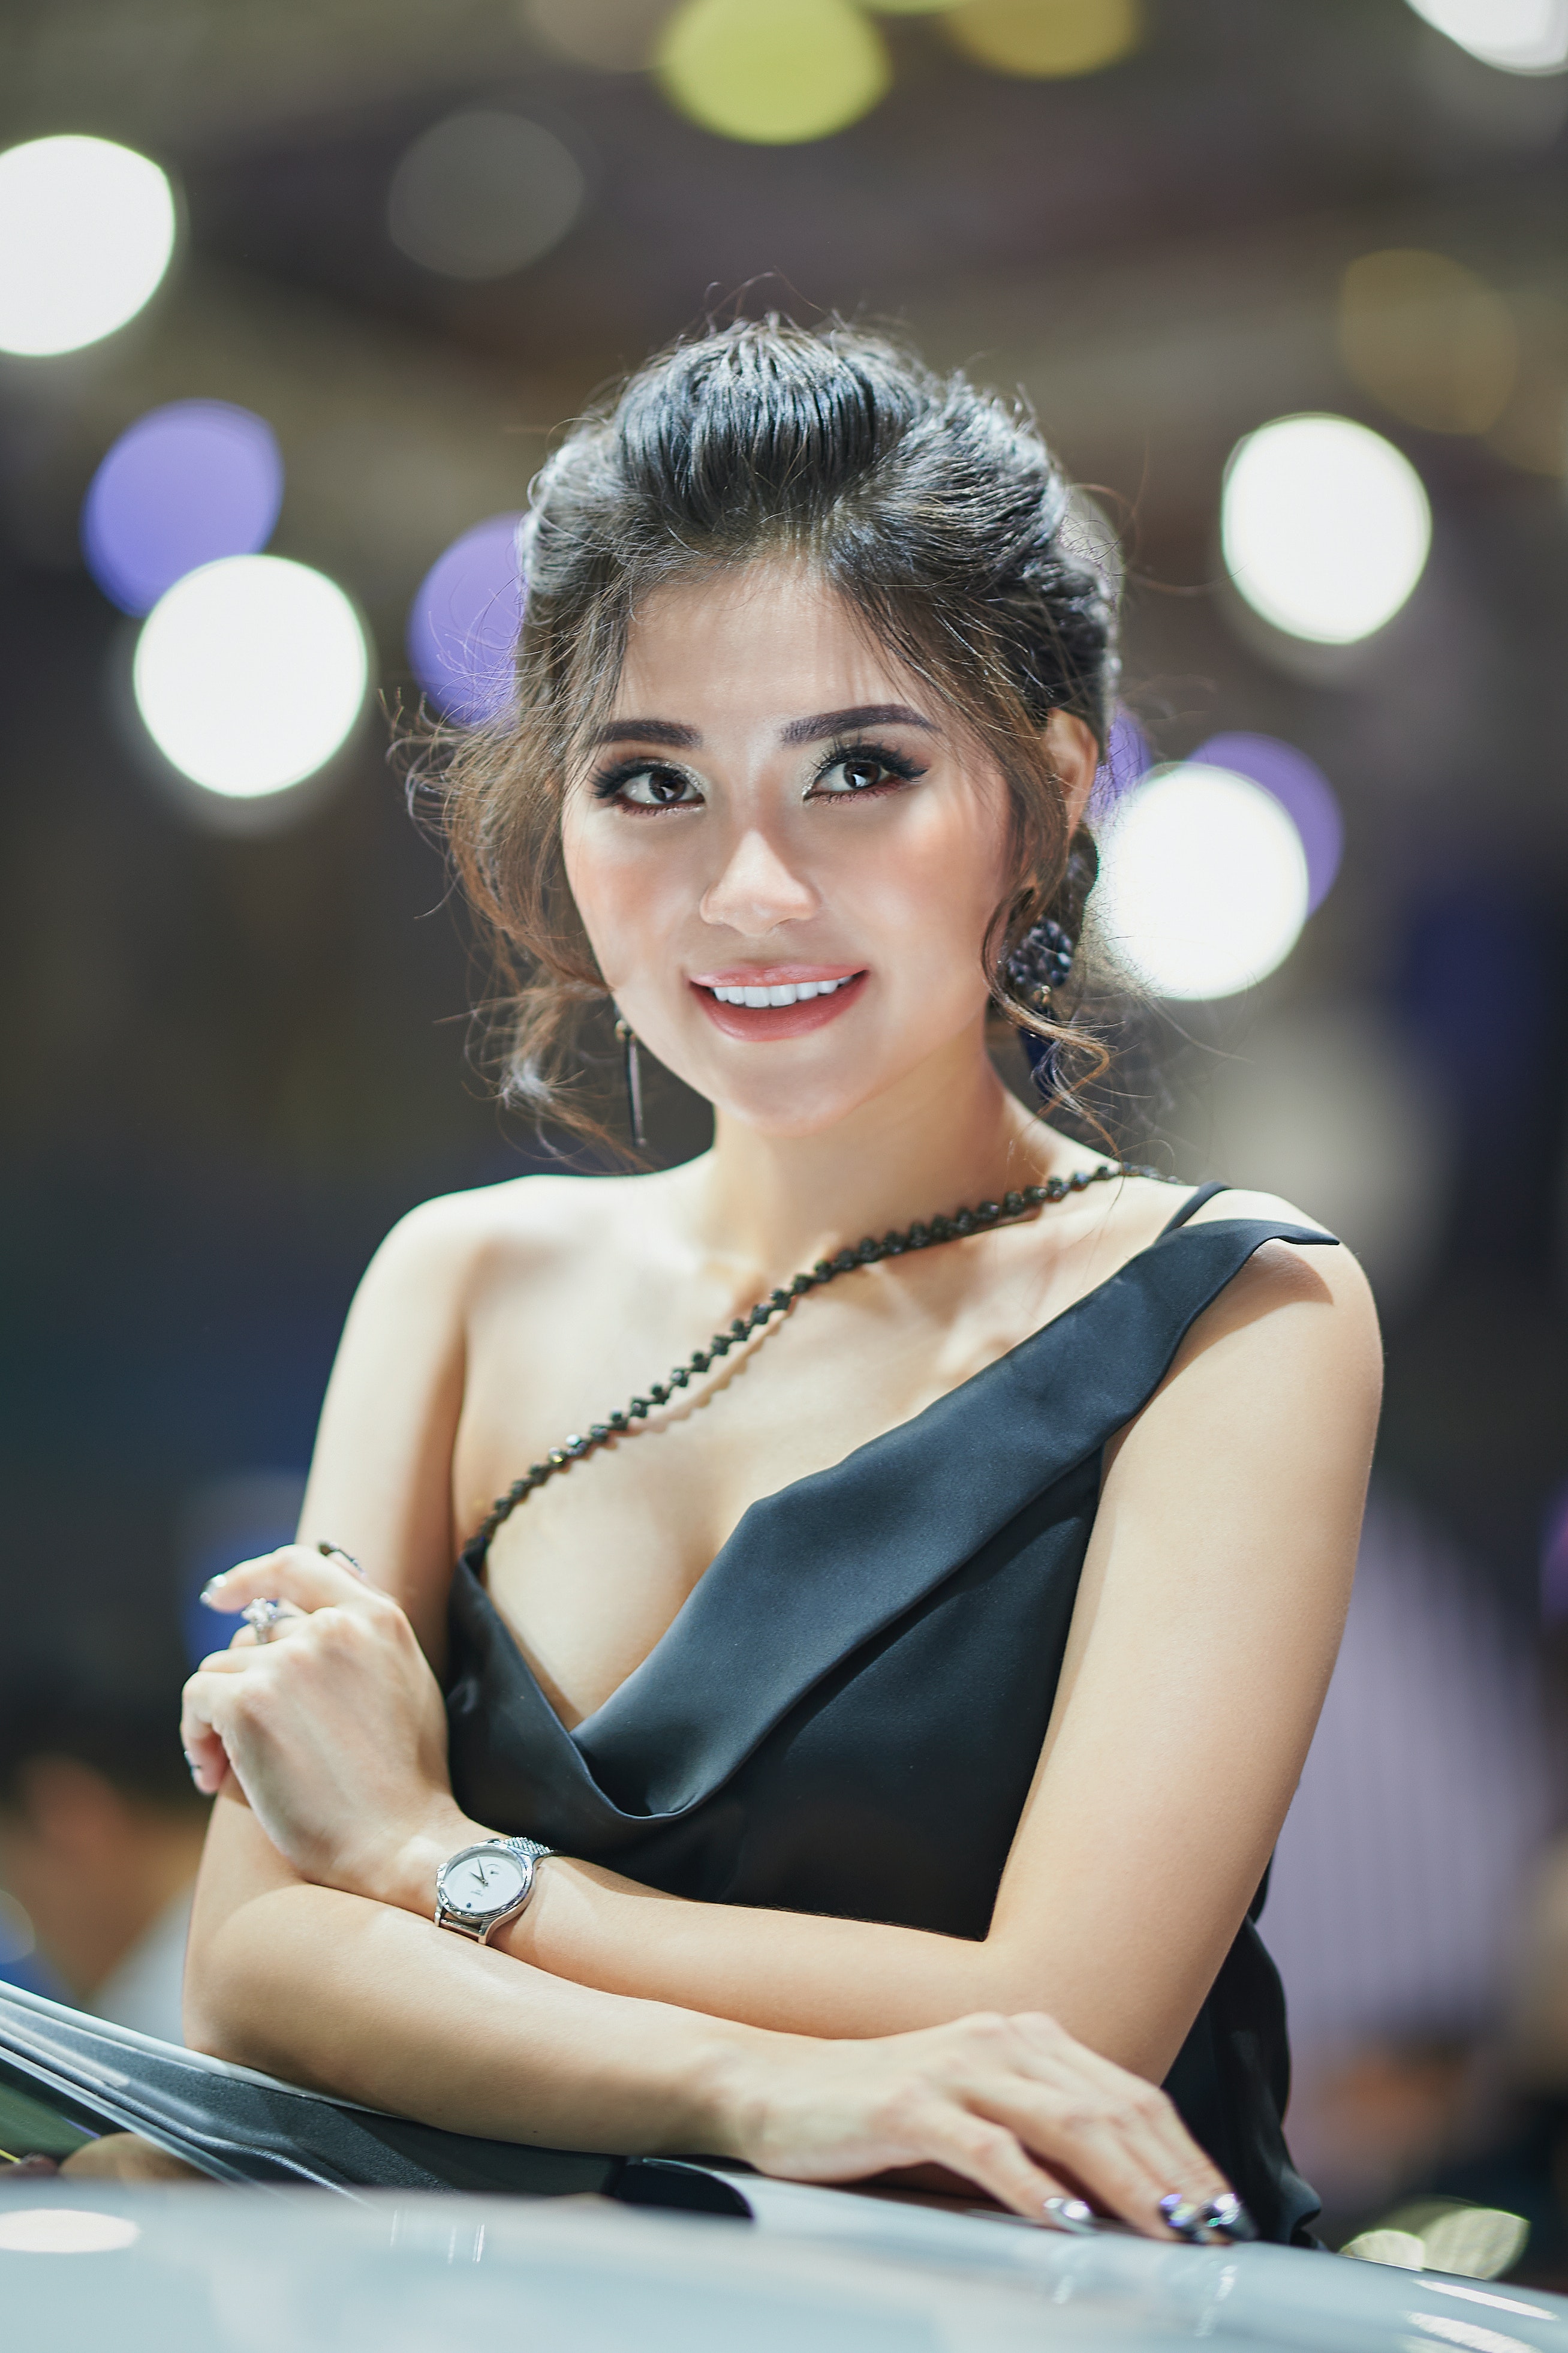
woman, skin, smile, arm, eyelash, flash photography, automotive design, dress, happy, black hair, makeover, necklace, fashion design, thigh, netbook, electric blue, long hair, jewellery, event, formal wear, fashion model, human leg, brown hair, blond, street fashion, personal luxury car, gadget, abdomen, sitting, portrait photography, luxury vehicle, white collar worker, fashion accessory, chair, bracelet, photo shoot, auto show, portrait, model